Dimitrios Kamberos

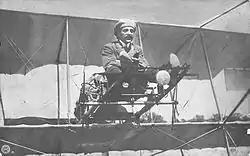
Dimitrios Kamberos, the first military aviator in Greek history on the "Daedalus", a Farman biplane on a 1912 photo.

Dimitrios Kamberos (1883–1942) a first Lieutenant, was the first military aviator in Greek history. His name was spelled variously in contemporary foreign sources, including Camberos and Cambères.